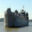
Label: ship